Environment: lab
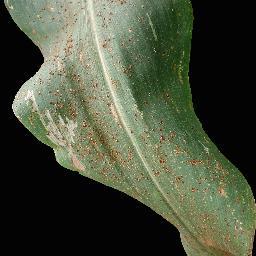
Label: common_rust